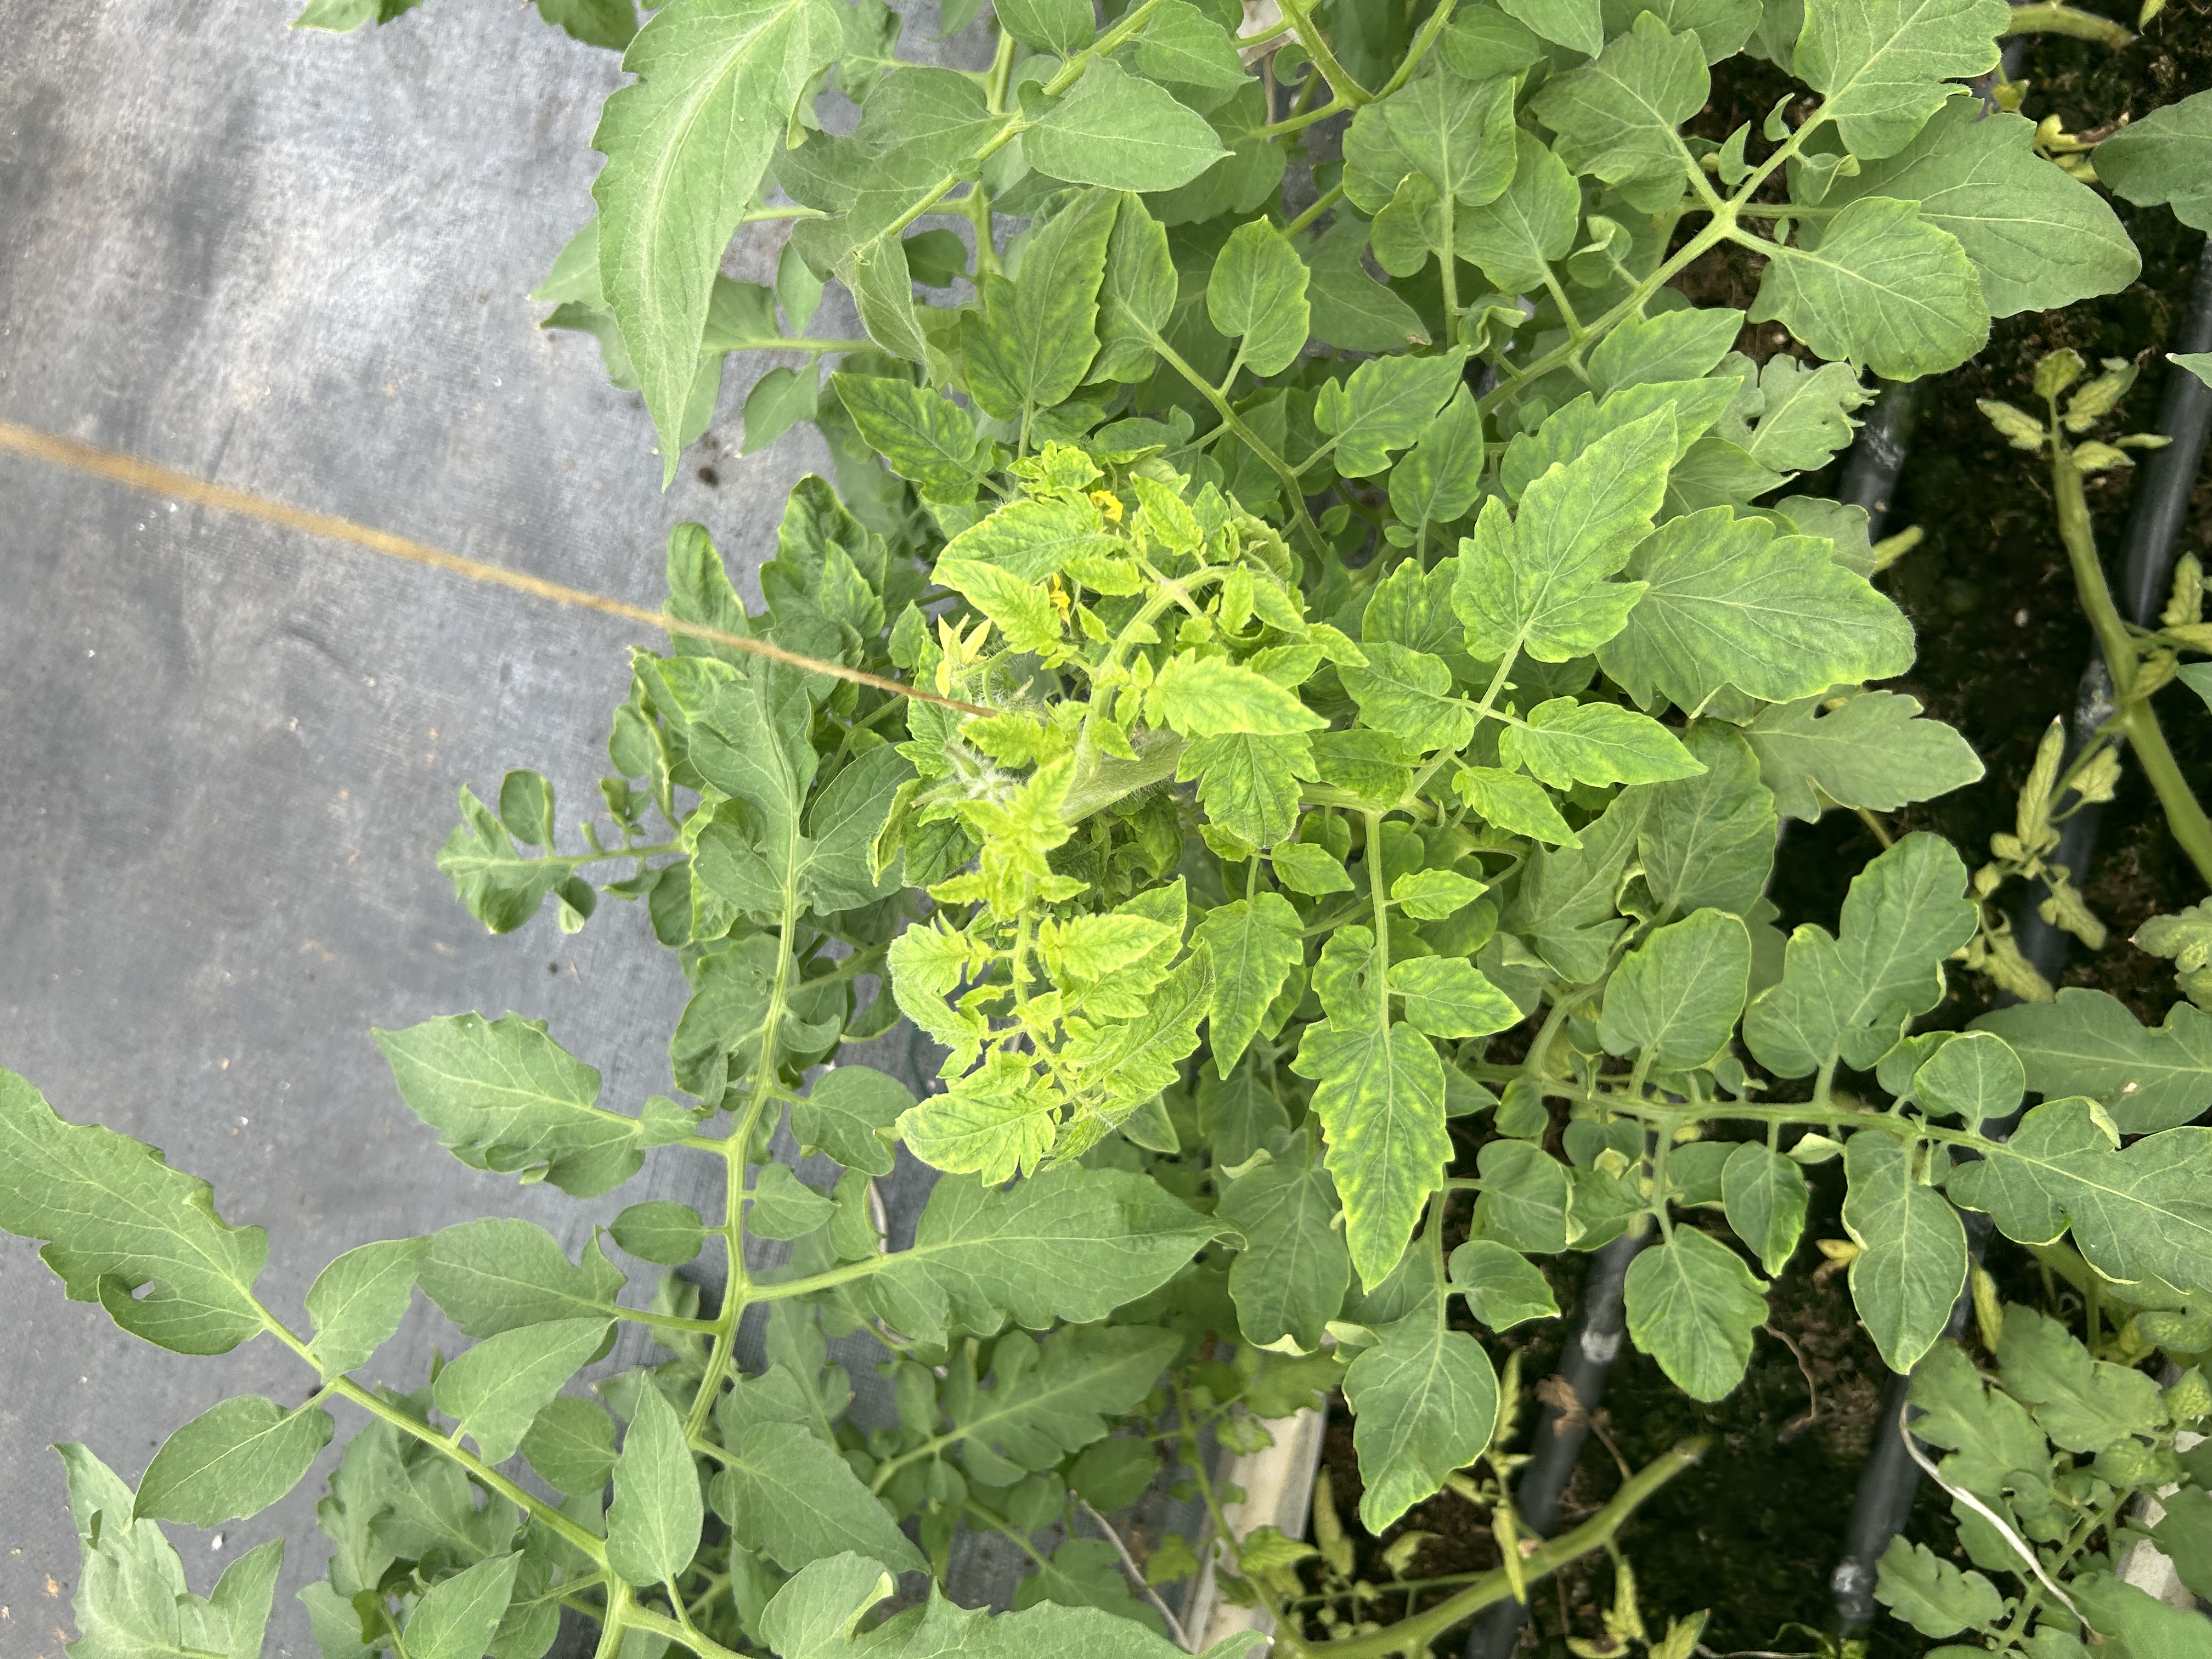
Disease: Viral